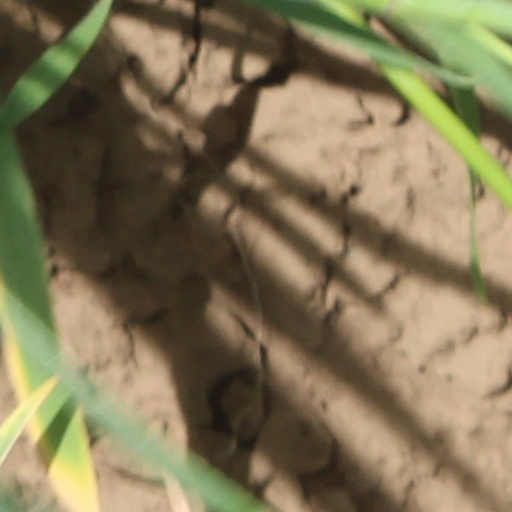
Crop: wheat